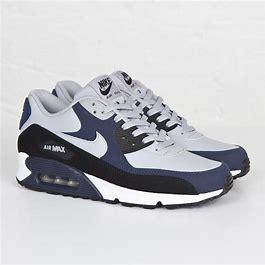
Brand: Nike
Model: Air Max 90 LTR